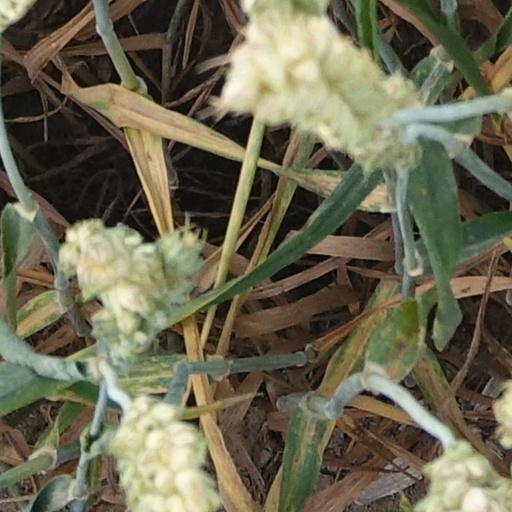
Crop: wheat